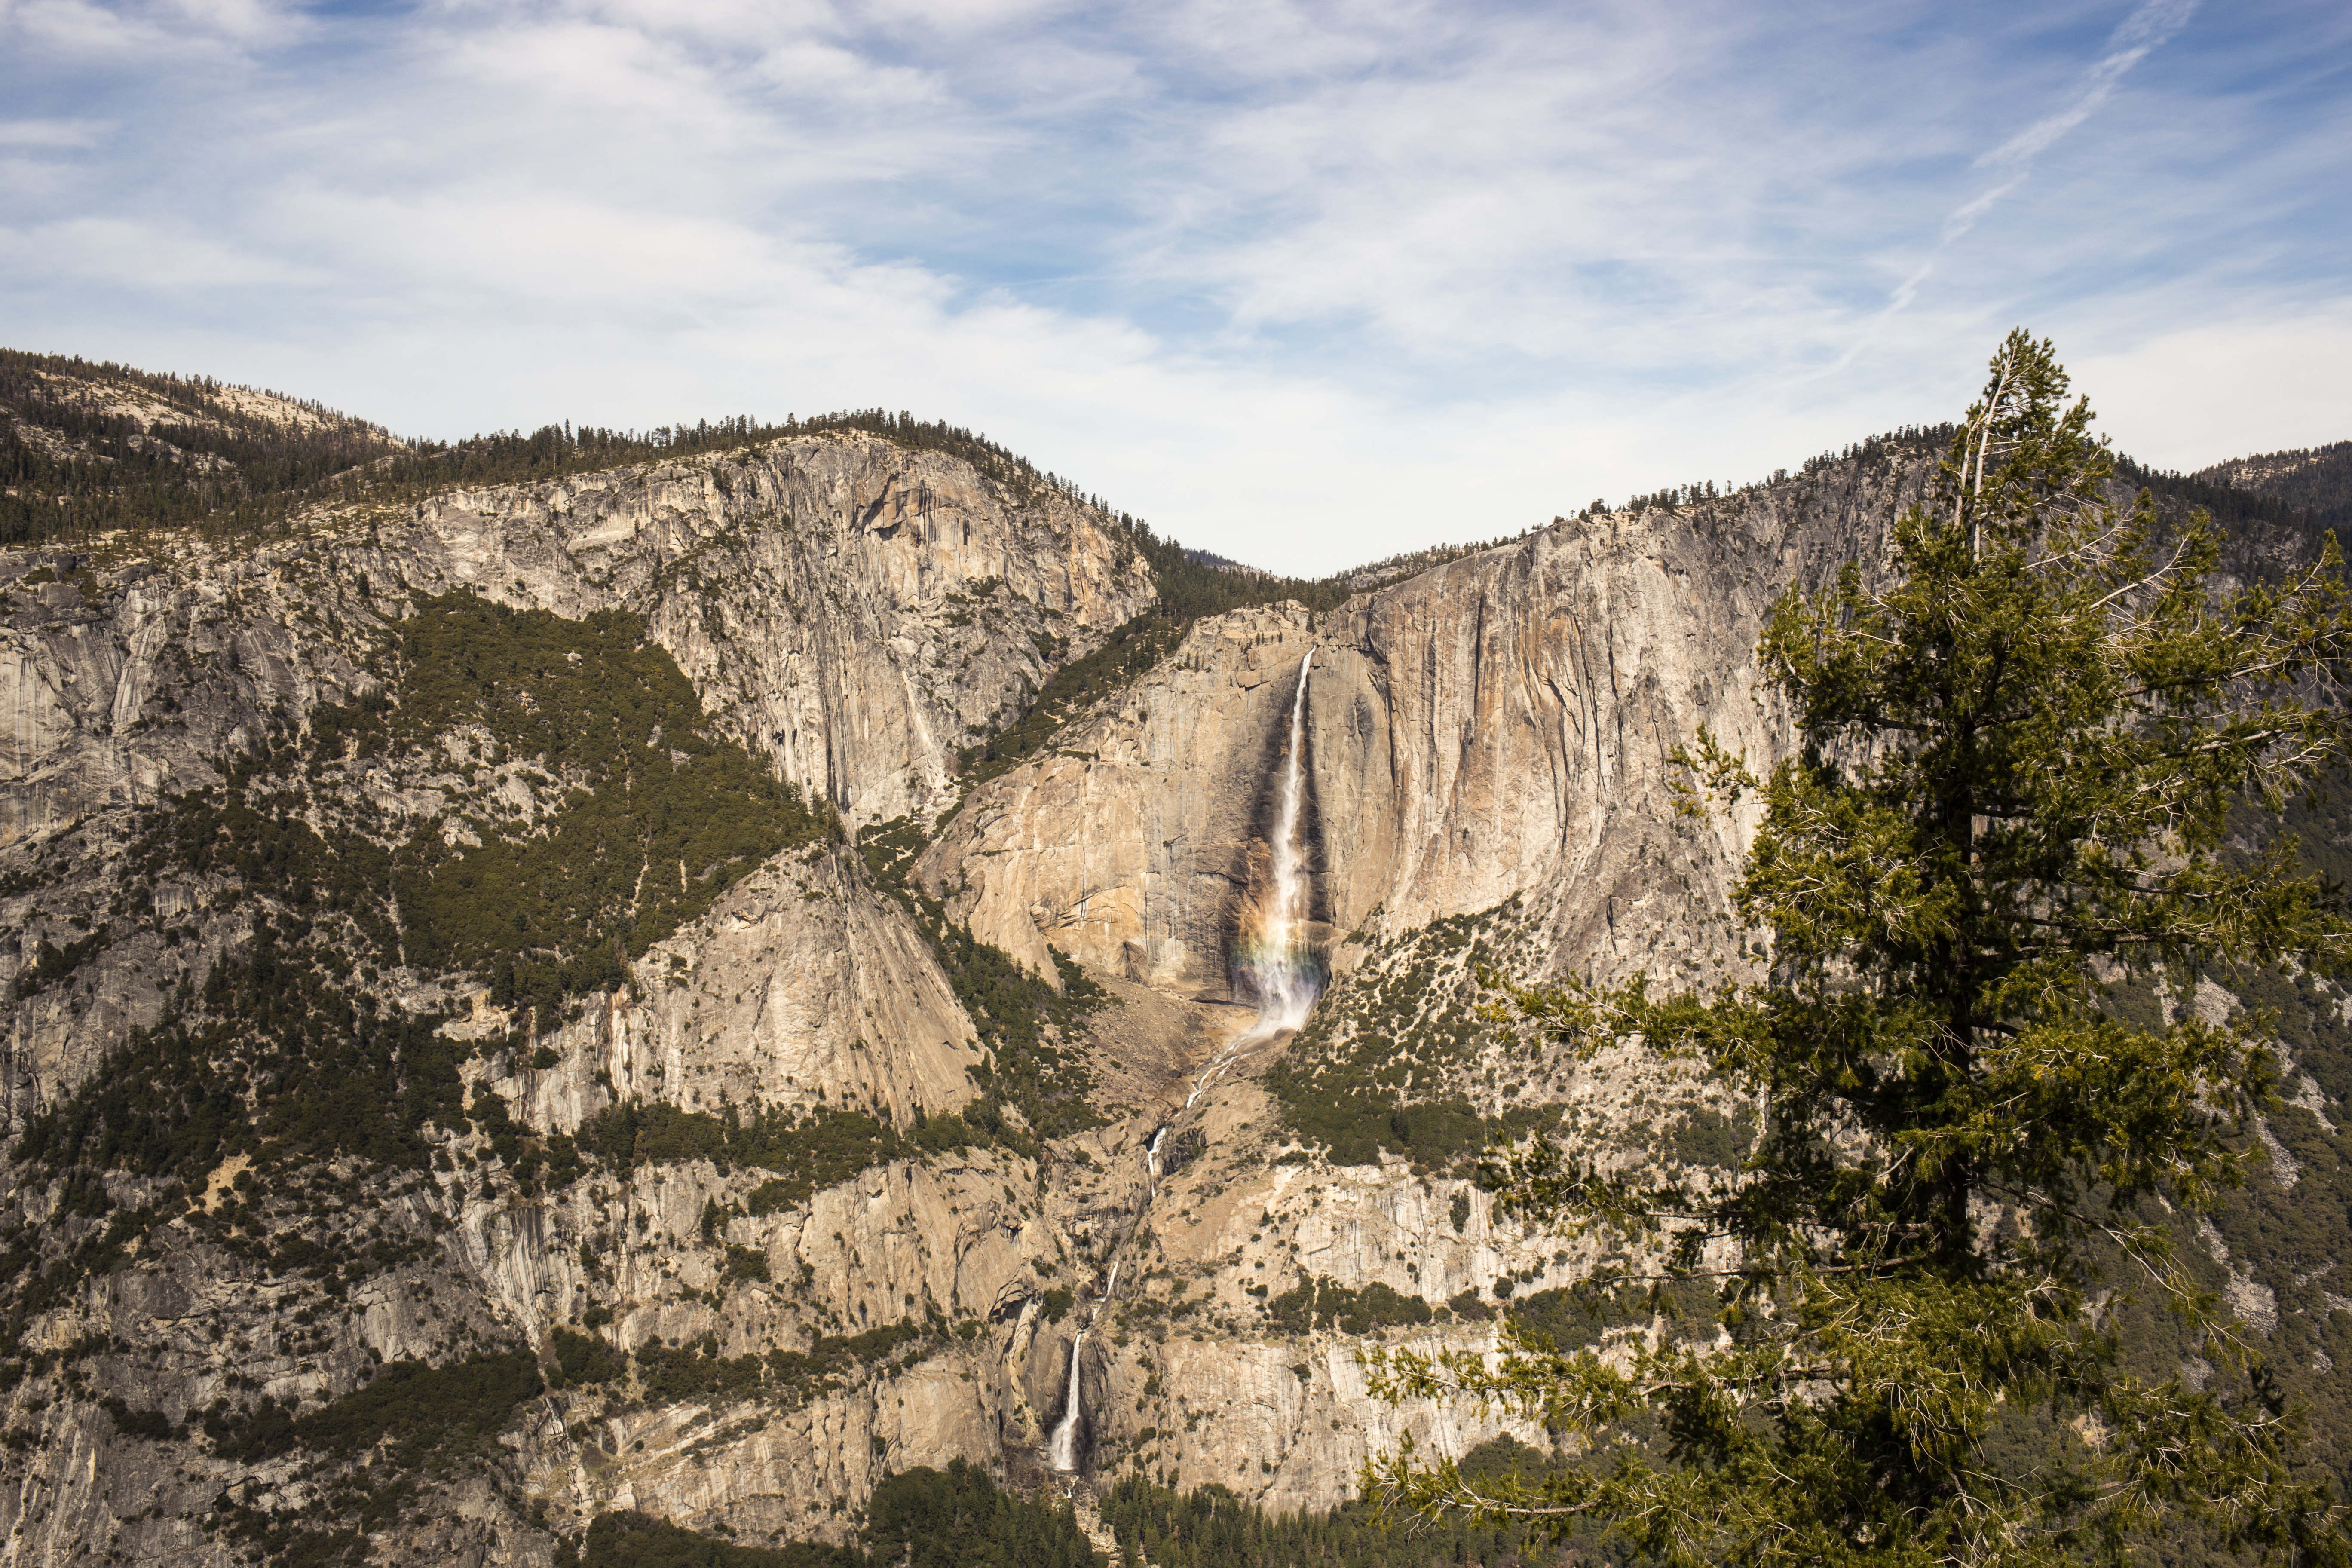
landscape, water, nature, outdoor, rock, waterfall, creek, mountain, trail, fall, view, wall, valley, formation, motion, cliff, wild, environment, stream, cascade, steep, canyon, terrain, national park, ridge, geology, badlands, plateau, vertical, massive, landform, geographical feature